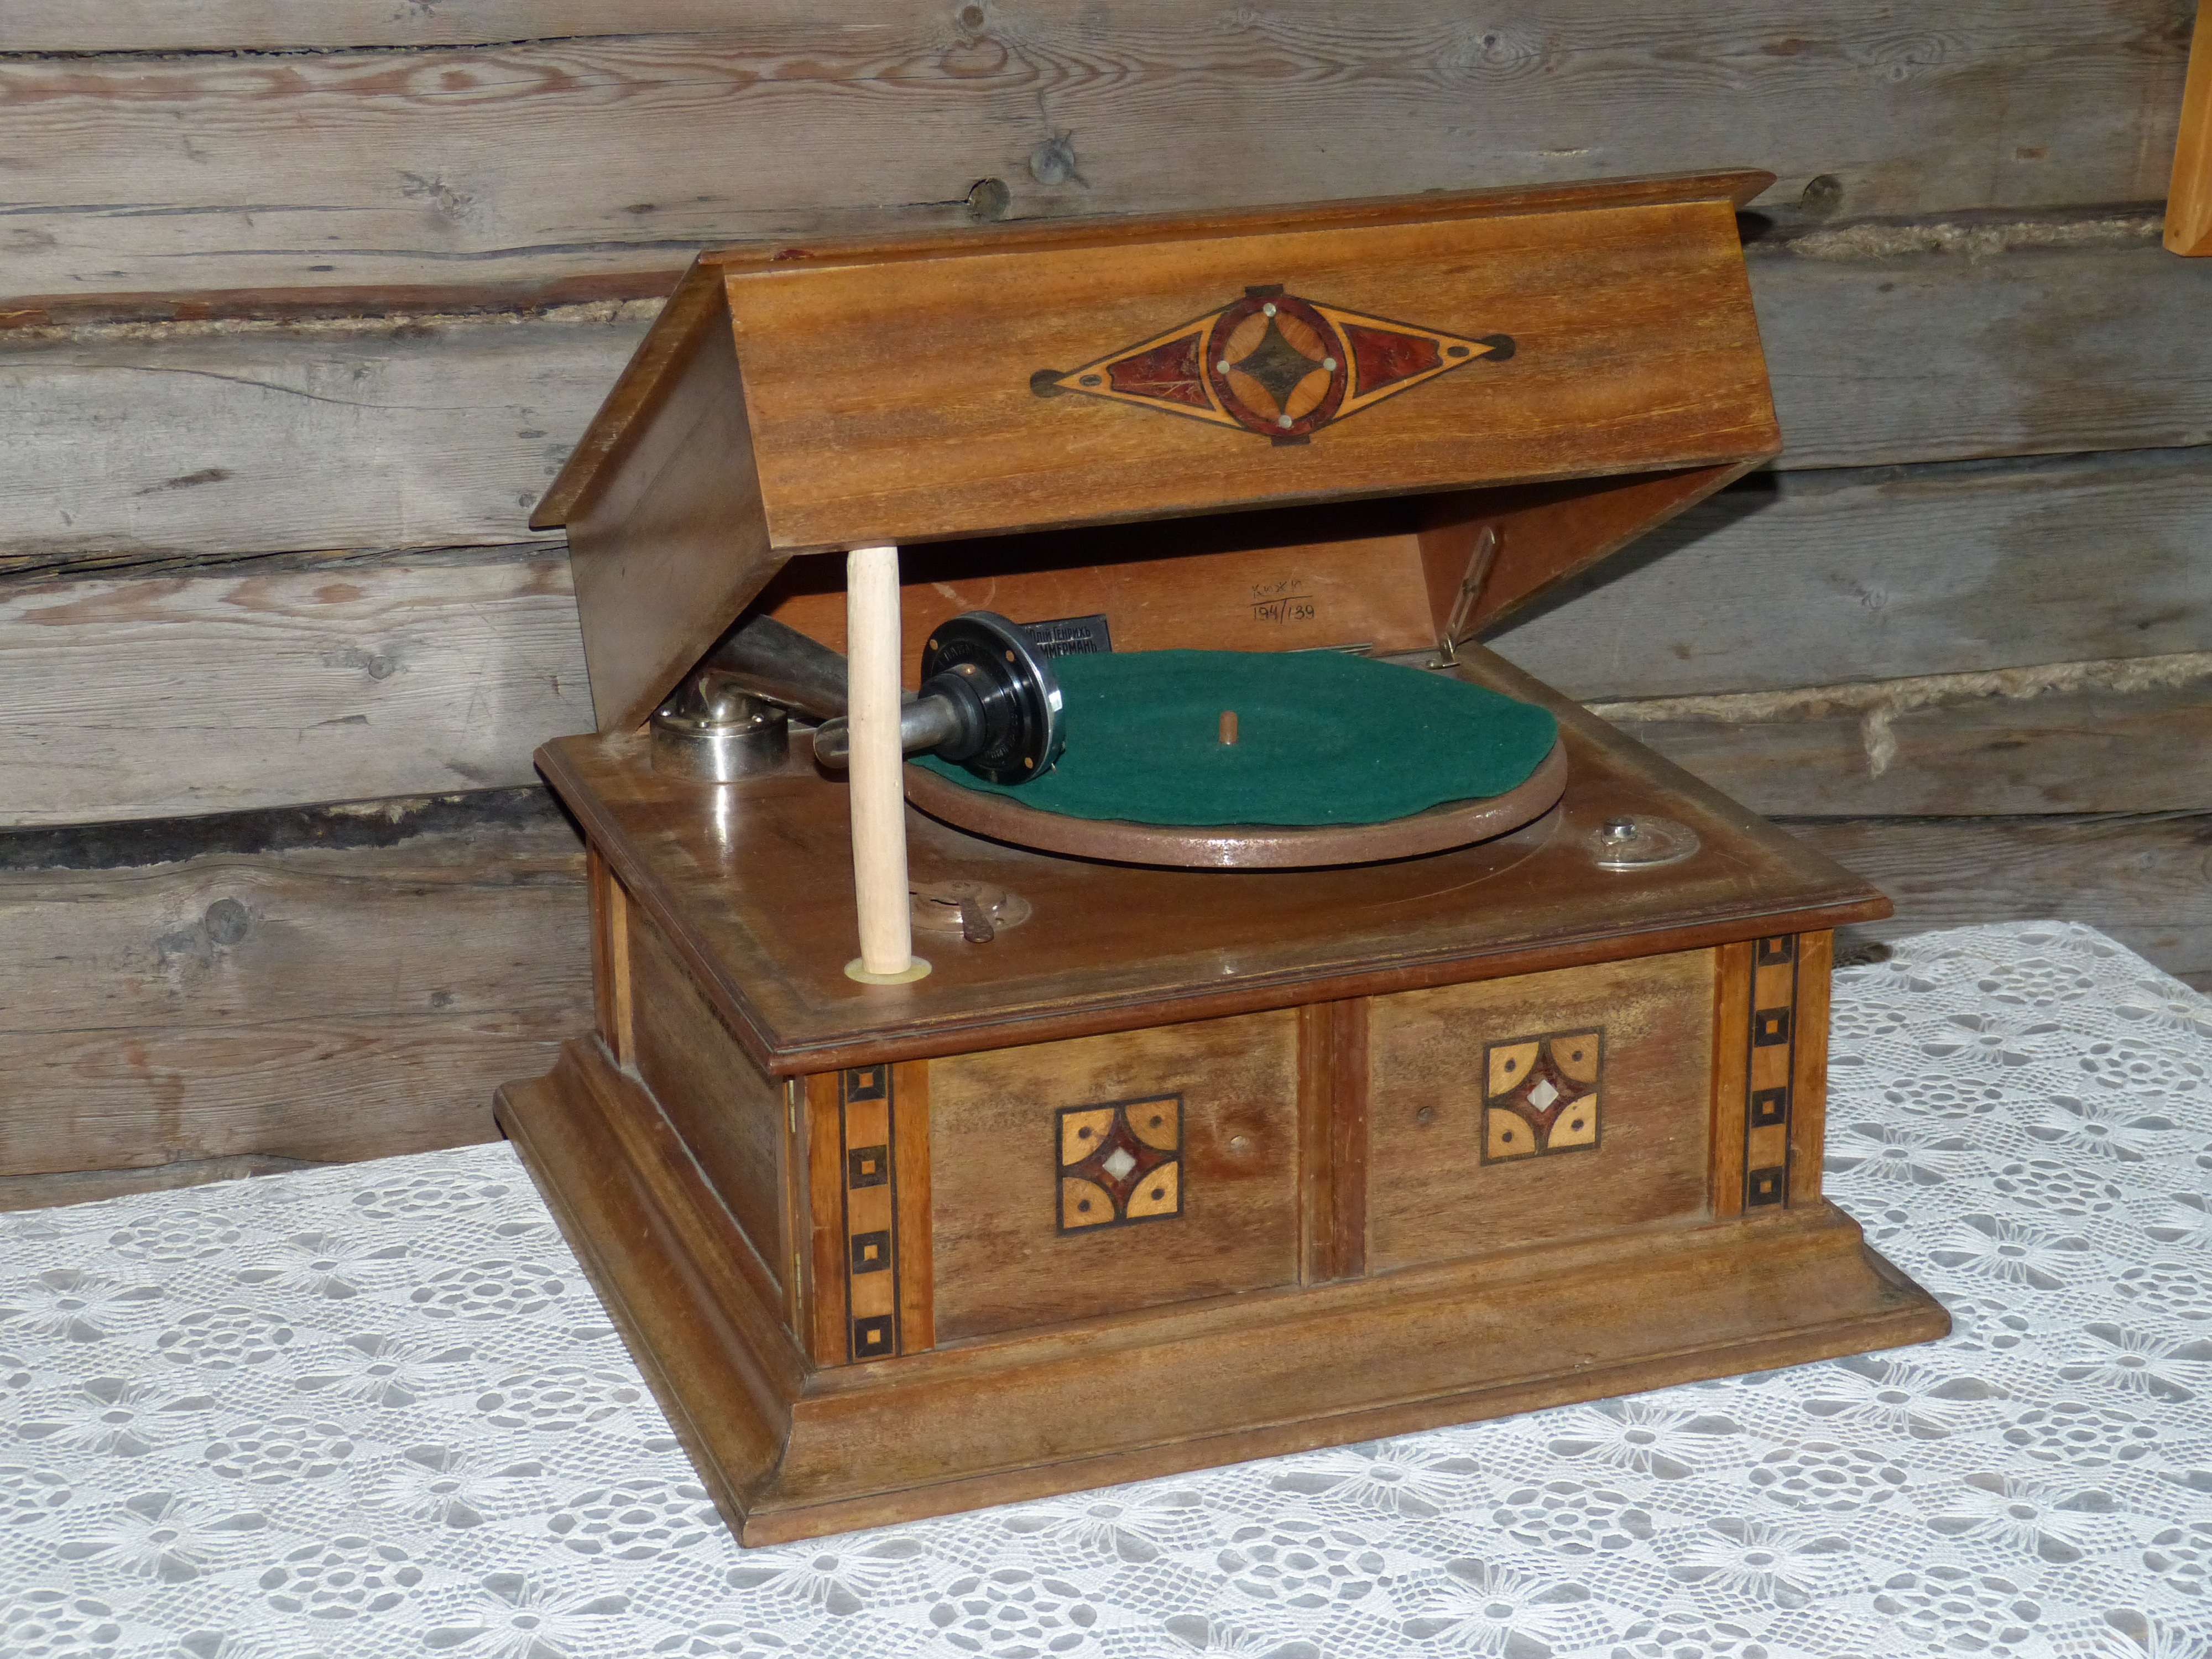
table, record, music, turntable, wood, antique, instrument, furniture, coffee table, chest, drawer, russia, historically, tinge, gramophone, phonograph, chest of drawers, man made object, audio device